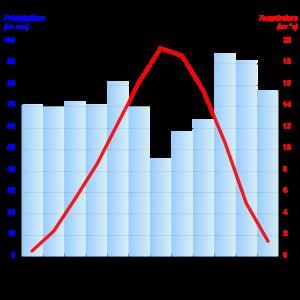
Gap est une commune française située dans la région Provence-Alpes-Côte d'Azur, chef-lieu du département des Hautes-Alpes. La ville est historiquement rattachée au Dauphiné. Ses habitants sont appelés les Gapençais.